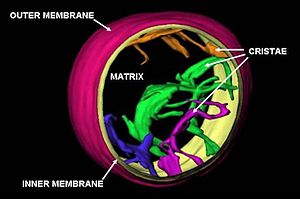
Mitokondrie / Struktur / Indermembranen / Cristae
Tværsnit af cristae i et mitokondrie fra en rottelever. Billedet illustrerer 3D-strukturen af cristae og deres tilknytning til indermembranen.
Et mitokondrie er inden for cellebiologi betegnelsen for et organel, som findes i de fleste eukaryote celler. Et mitokondrie måler mellem 0,5 og 1,0 mikrometer i diameter. Mitokondrier kaldes ofte ”cellens kraftværker”, fordi de producerer hovedparten af cellens adenosintrifosfat, der rummer kemisk energi. Ud over energiproduktion er mitokondrier involveret i en række andre processer såsom cellesignalering, celledeling og apoptose, og de medvirker desuden ved overvågningen af cellens cyklus og vækst. Mitokondrier er også knyttet til visse sygdomme – herunder mitokondriesygdomme og hjertedysfunktion – og menes at spille en rolle i aldringsprocessen.